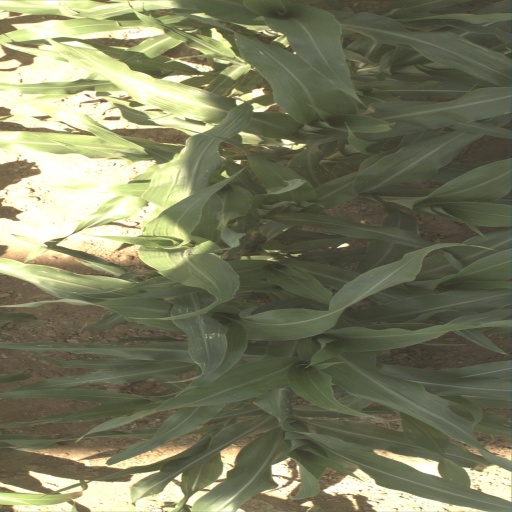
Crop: sorghum